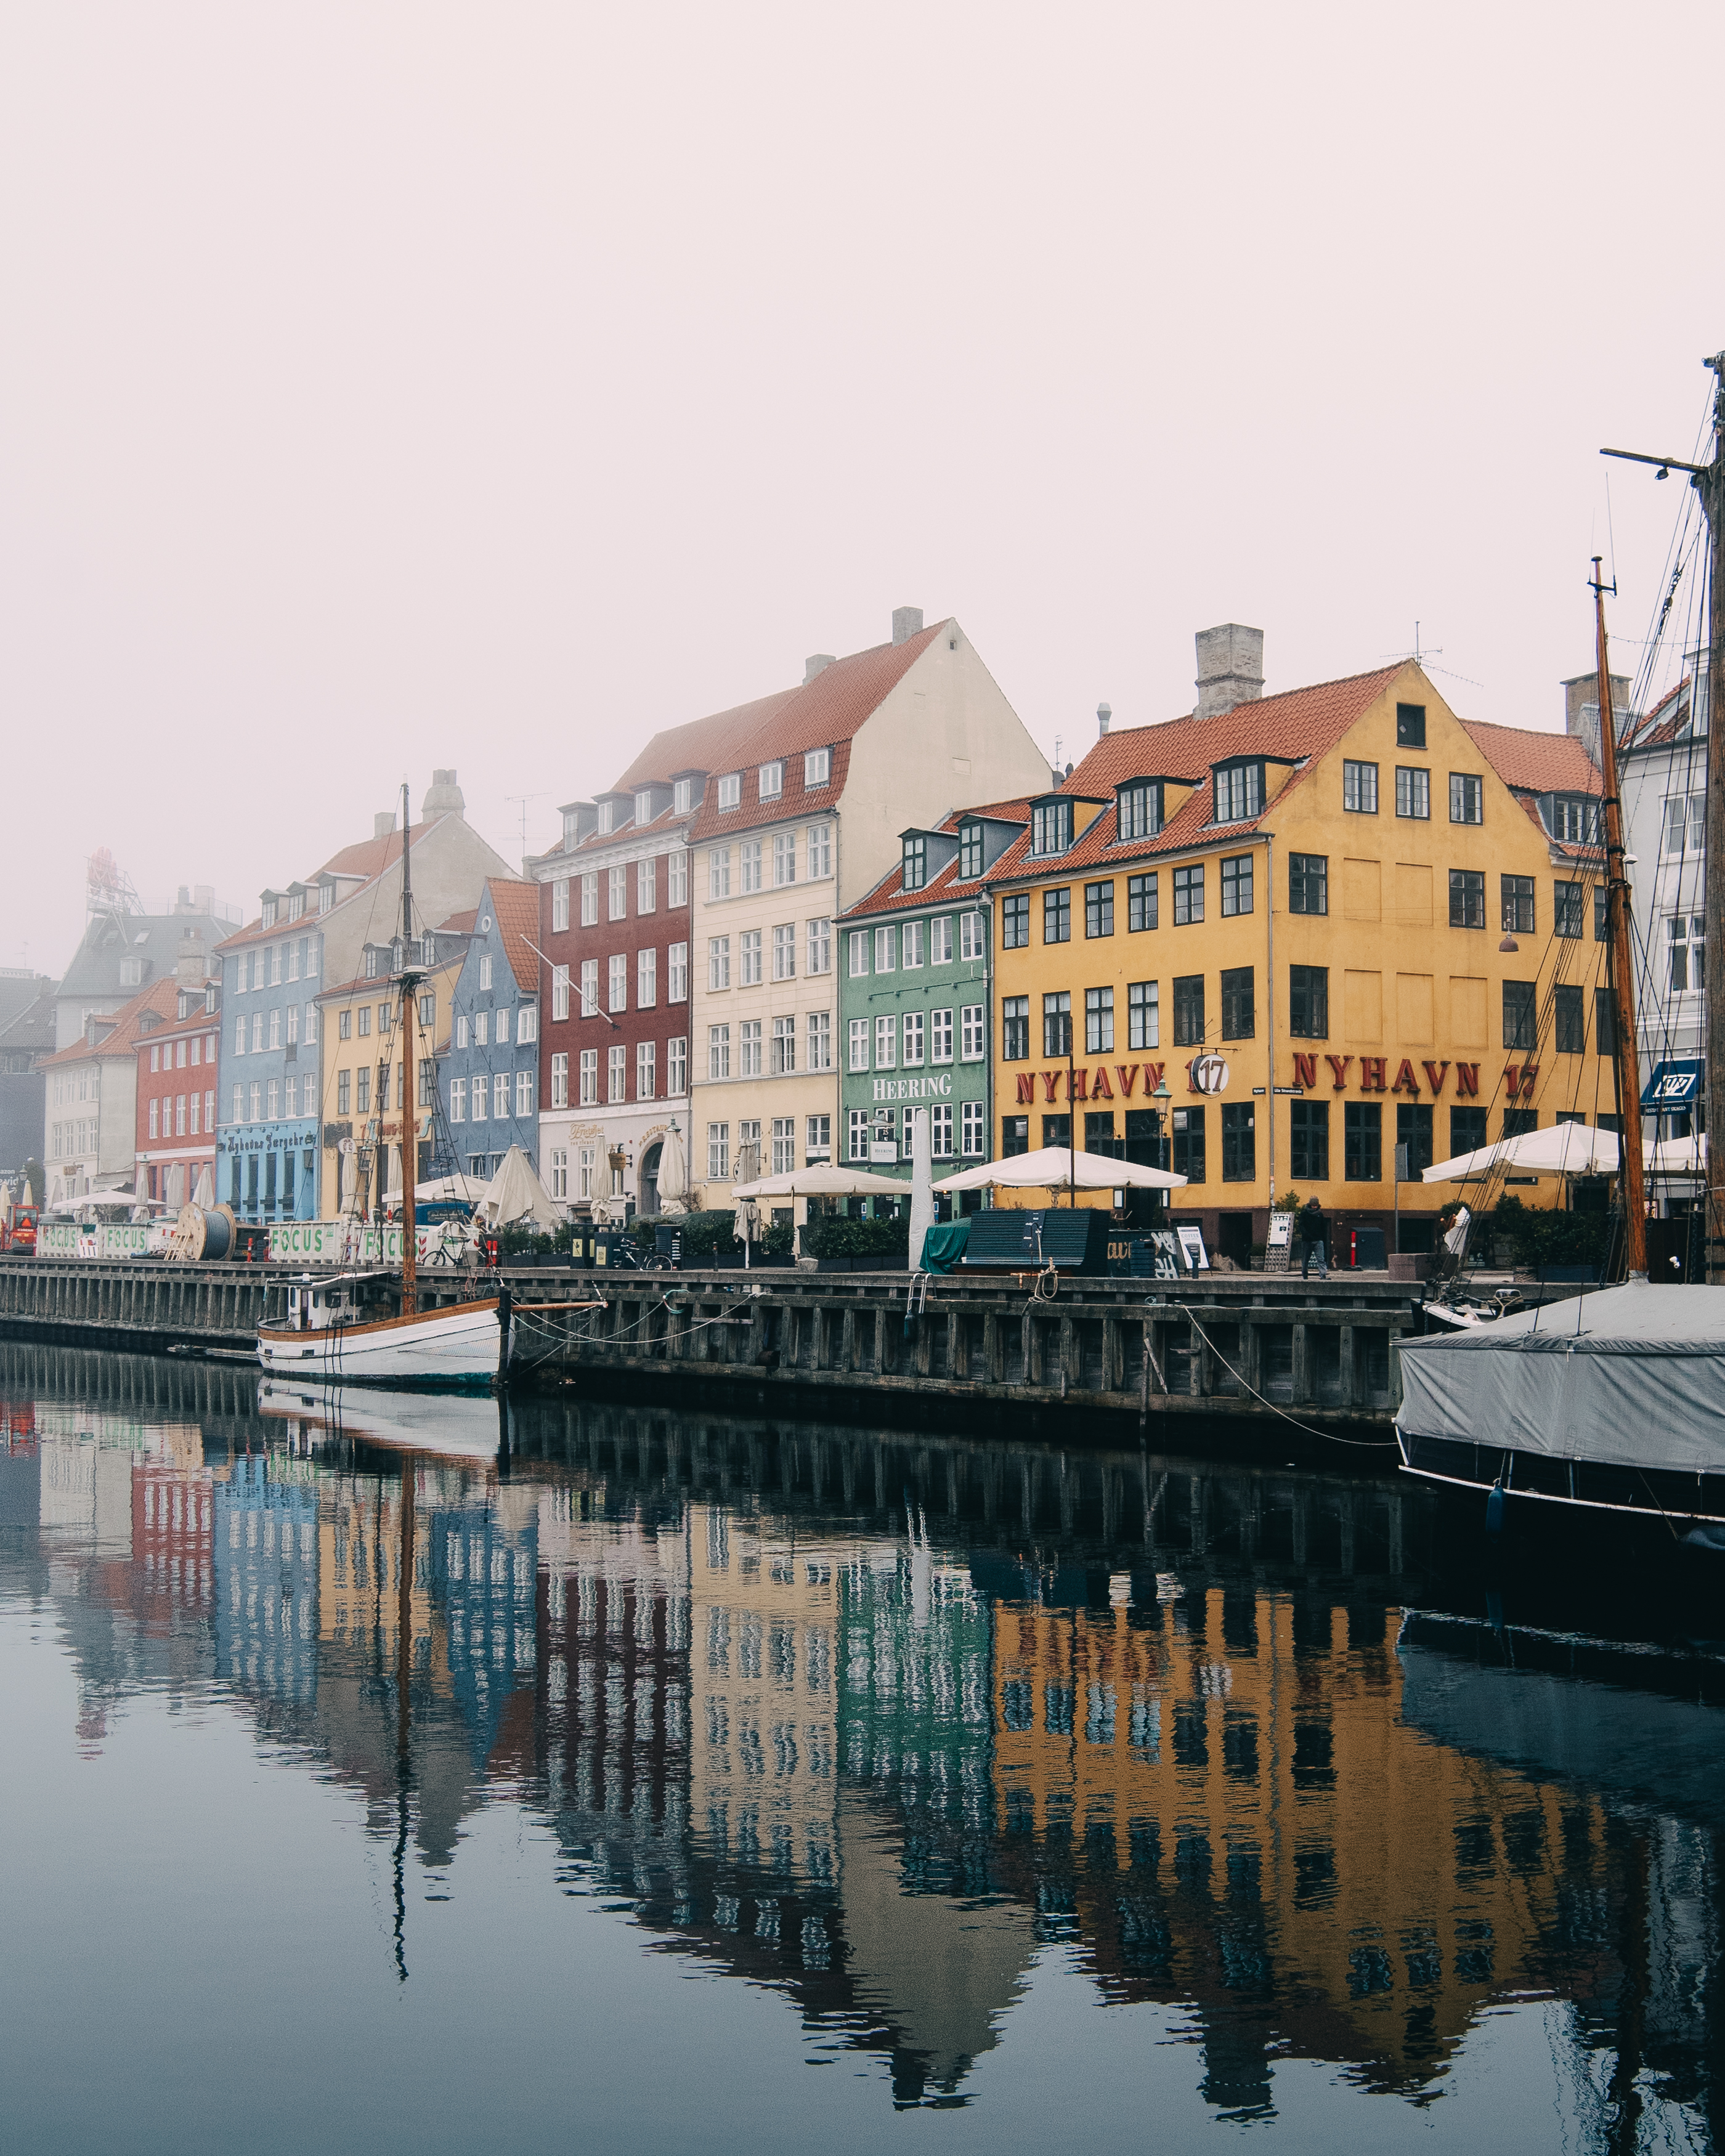
water, building, sky, boat, watercraft, vehicle, window, lake, house, urban design, watercourse, bank, residential area, cityscape, dock, morning, bridge, city, waterway, facade, metropolis, harbor, boats and boating equipment and supplies, canal, reflection, port, mixed use, water transportation, marina, winter, channel, ship, street light, evening, downtown, street, home, suburb, roof, tree, horizon, apartment, sea, naval architecture, vacation, symmetry, tourism, skyline, ocean, panorama, transport, river, tower block